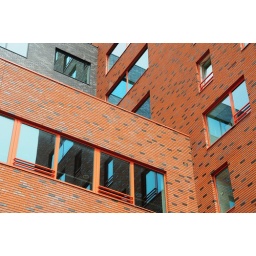
Due to the reflective windows the lines in these buildings seem to go straight through and guide eachother.